Aldridge H. Vann House

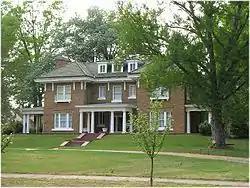
The historic Aldridge H. Vann House located in Franklinton, North Carolina.

Aldridge H. Vann House is a historic home located at 115 North Main Street in Franklinton, Franklin County, North Carolina. It was built in 1917–1918, and is a two-story, 6,000 square foot asymmetrical H-shaped Classical Revival style poured concrete dwelling faced with tan brick. The house features a green, Spanish tile roof and a central entry portico. It was built by Aldridge H. Vann, son of Samuel C. Vann, founder of the local Sterling Cotton Mill. The grounds were designed by the nursery firm of Thomas Meehan & Sons, Inc. of Philadelphia.